Musashi-Shiraishi Station

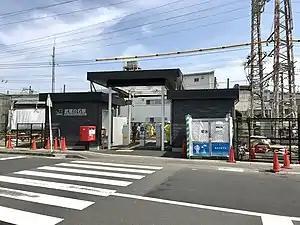
Musashi-Shiraishi Station, June 2020

is a passenger railway station located in Kawasaki-ku, Kawasaki, Kanagawa Prefecture, Japan, operated by East Japan Railway Company (JR East).